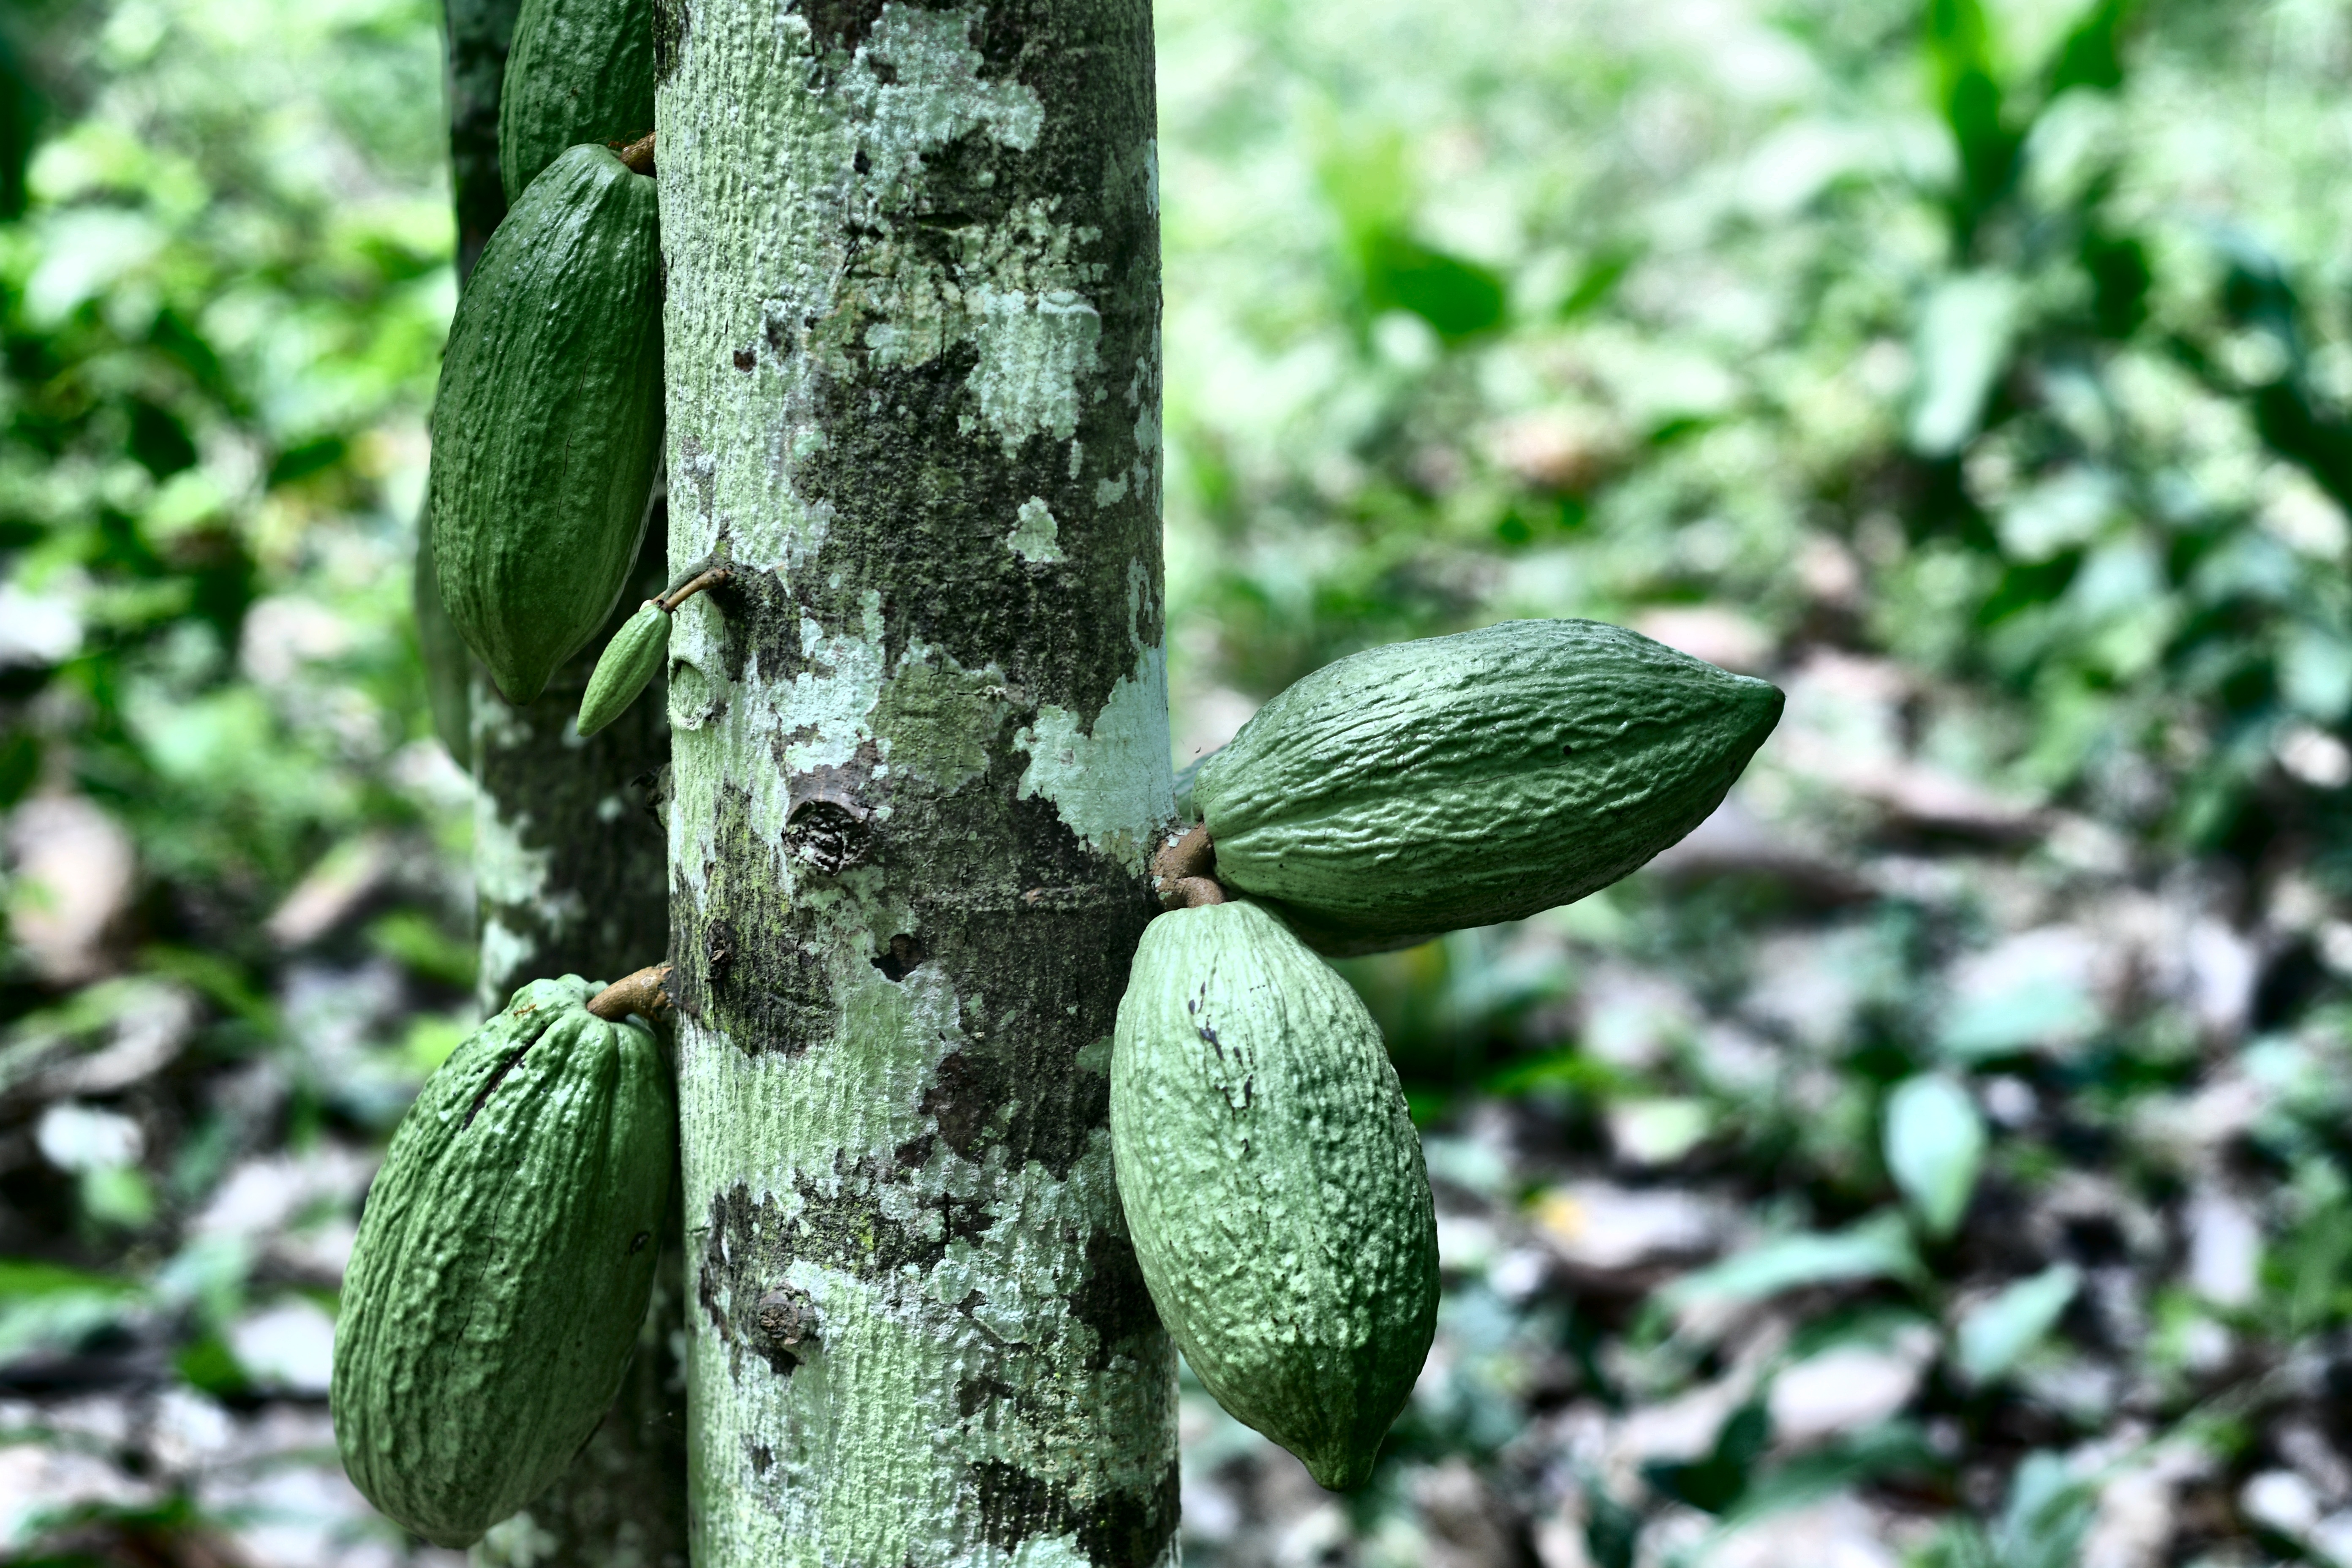
Maturity: unmature
Variety: Angoleta